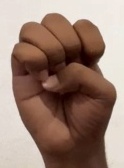
ASL sign: E